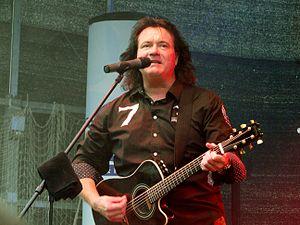
Andreas Martin, de son vrai nom Andreas Martin Krause, né le 23 décembre 1952 à Berlin, est un chanteur et compositeur allemand.